Harvard Heights, Los Angeles

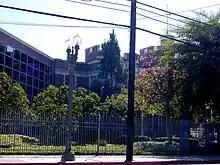
Bishop Conaty Our Lady of Loretto High School

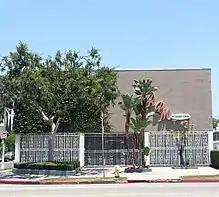
The Ray Charles Memorial Library

There are five Los Angeles Historic-Cultural Monuments in Harvard Heights: